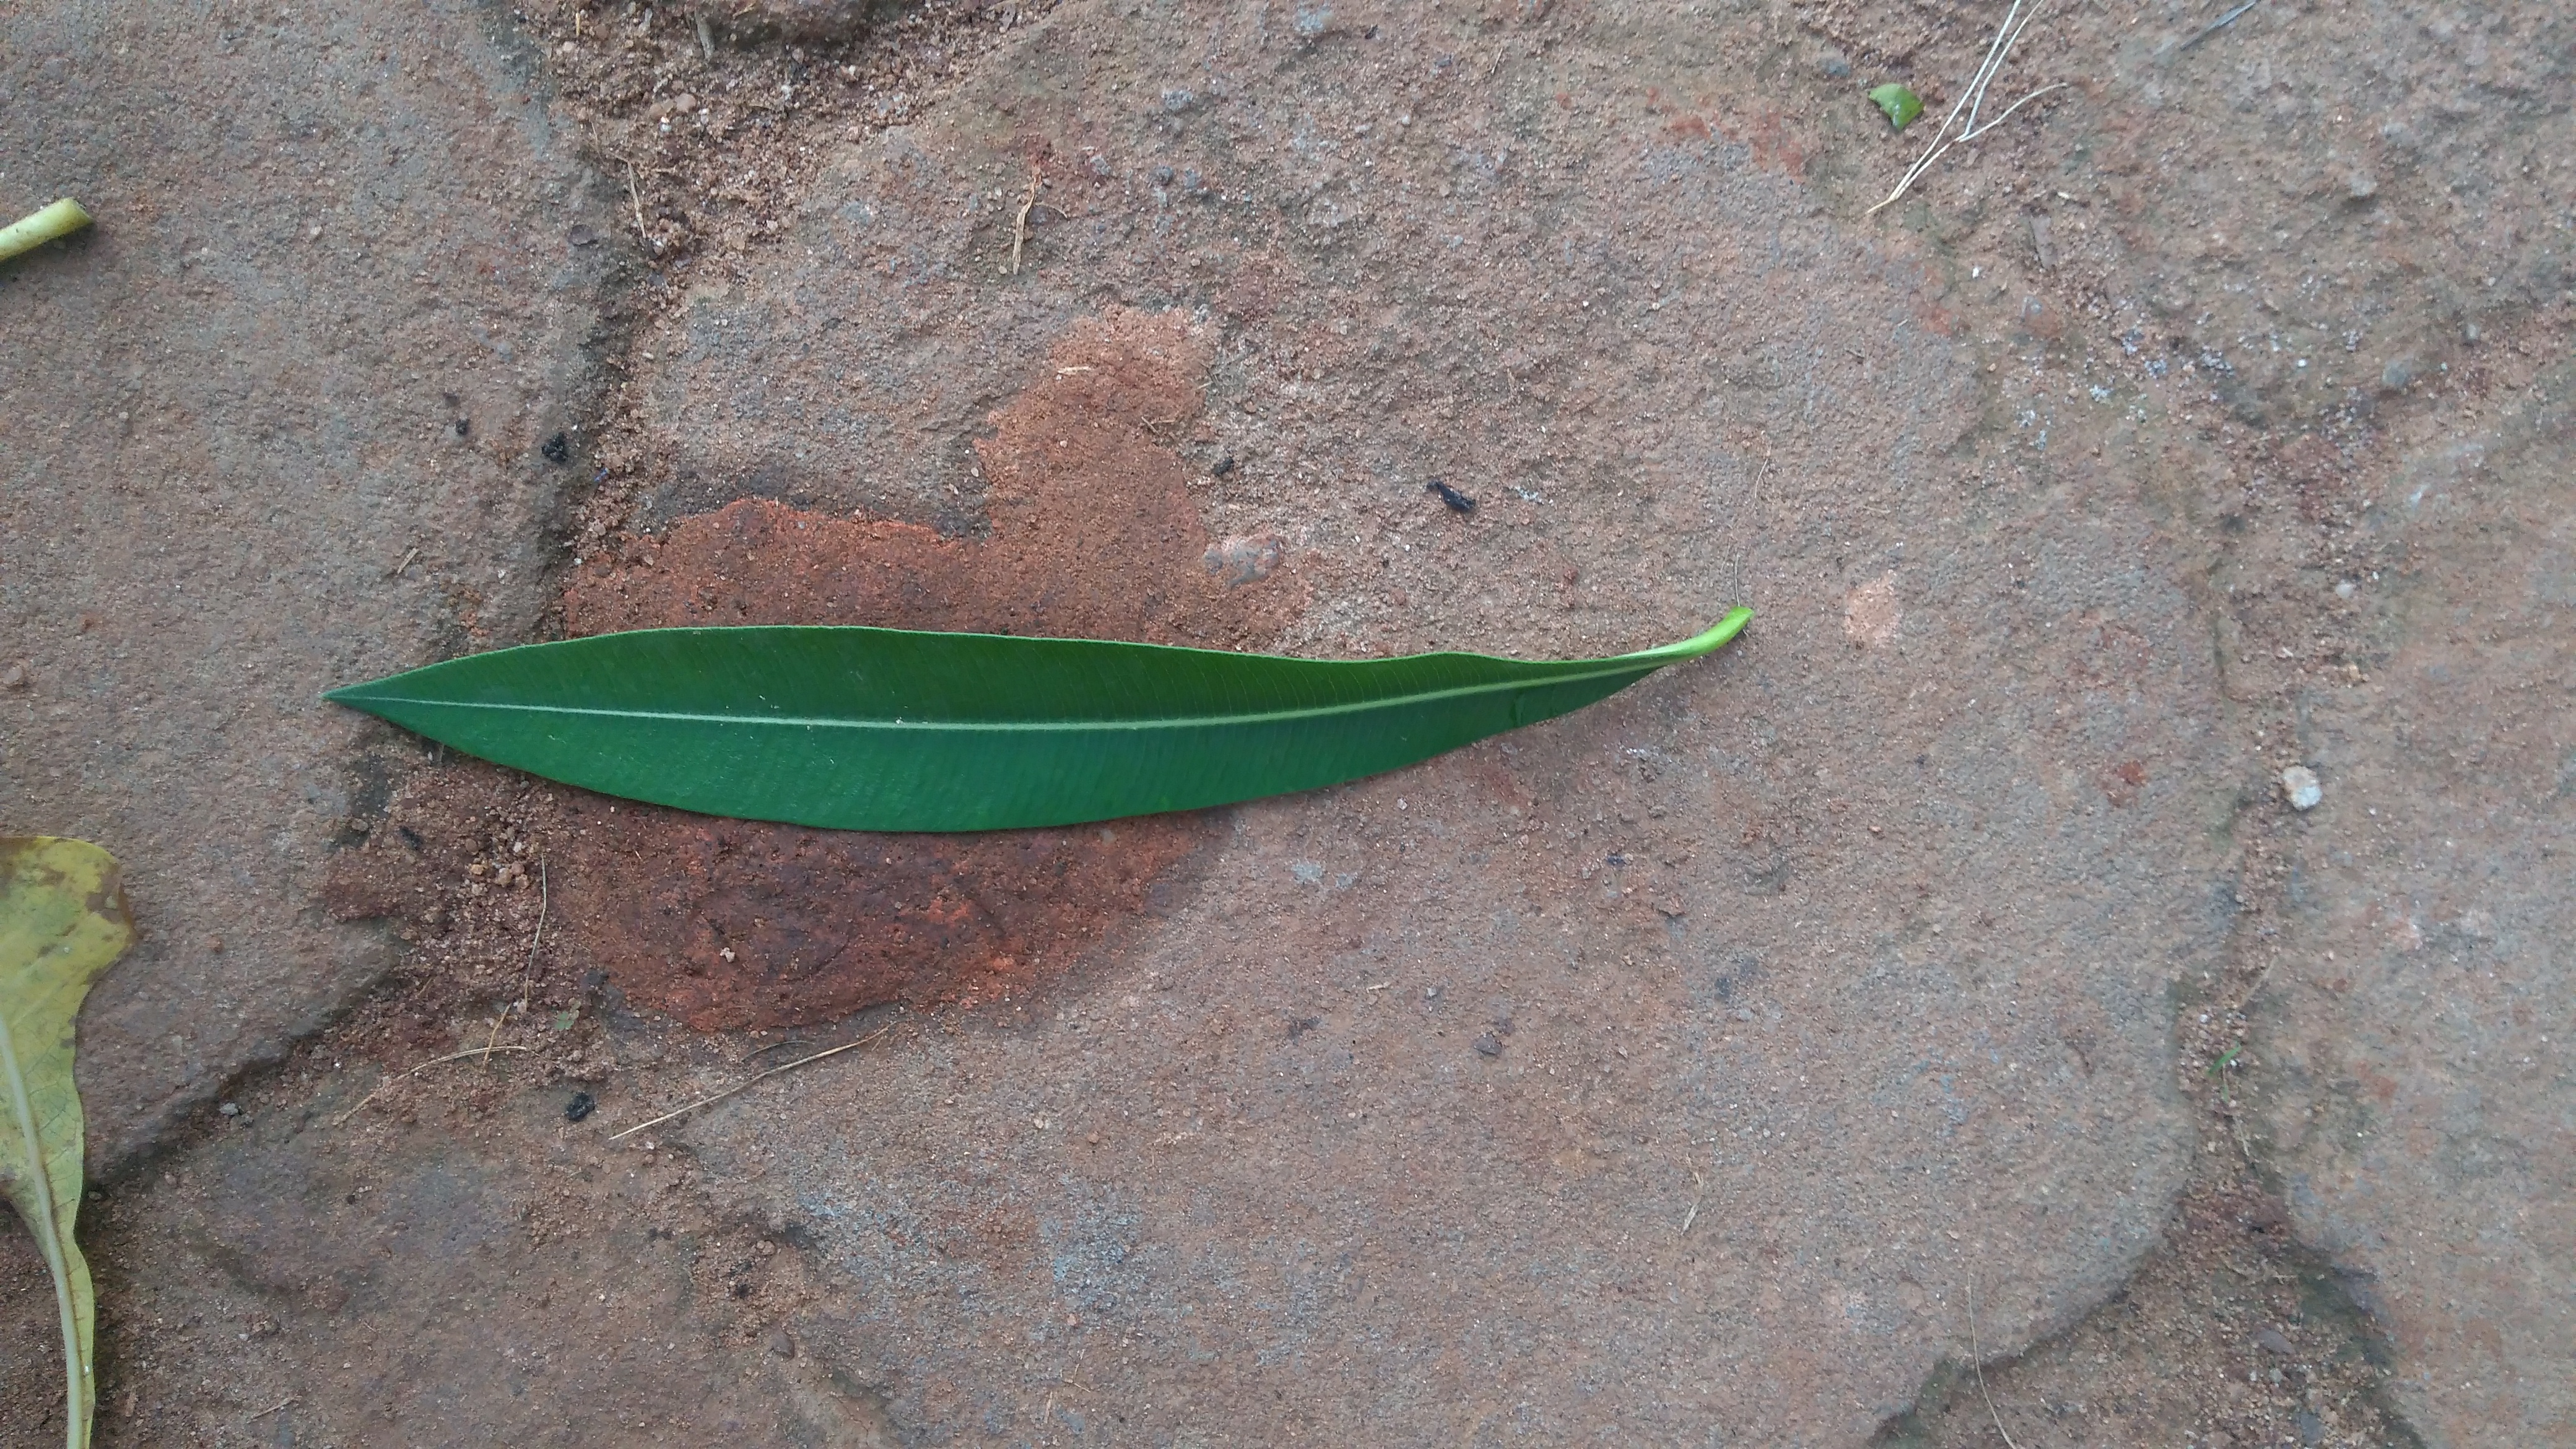
Plant: Ganigale